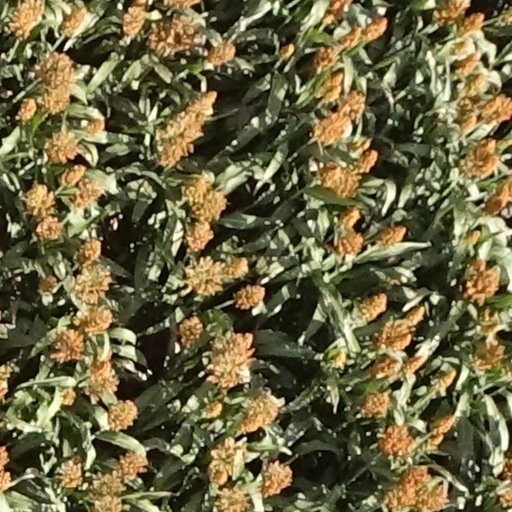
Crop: sorghum